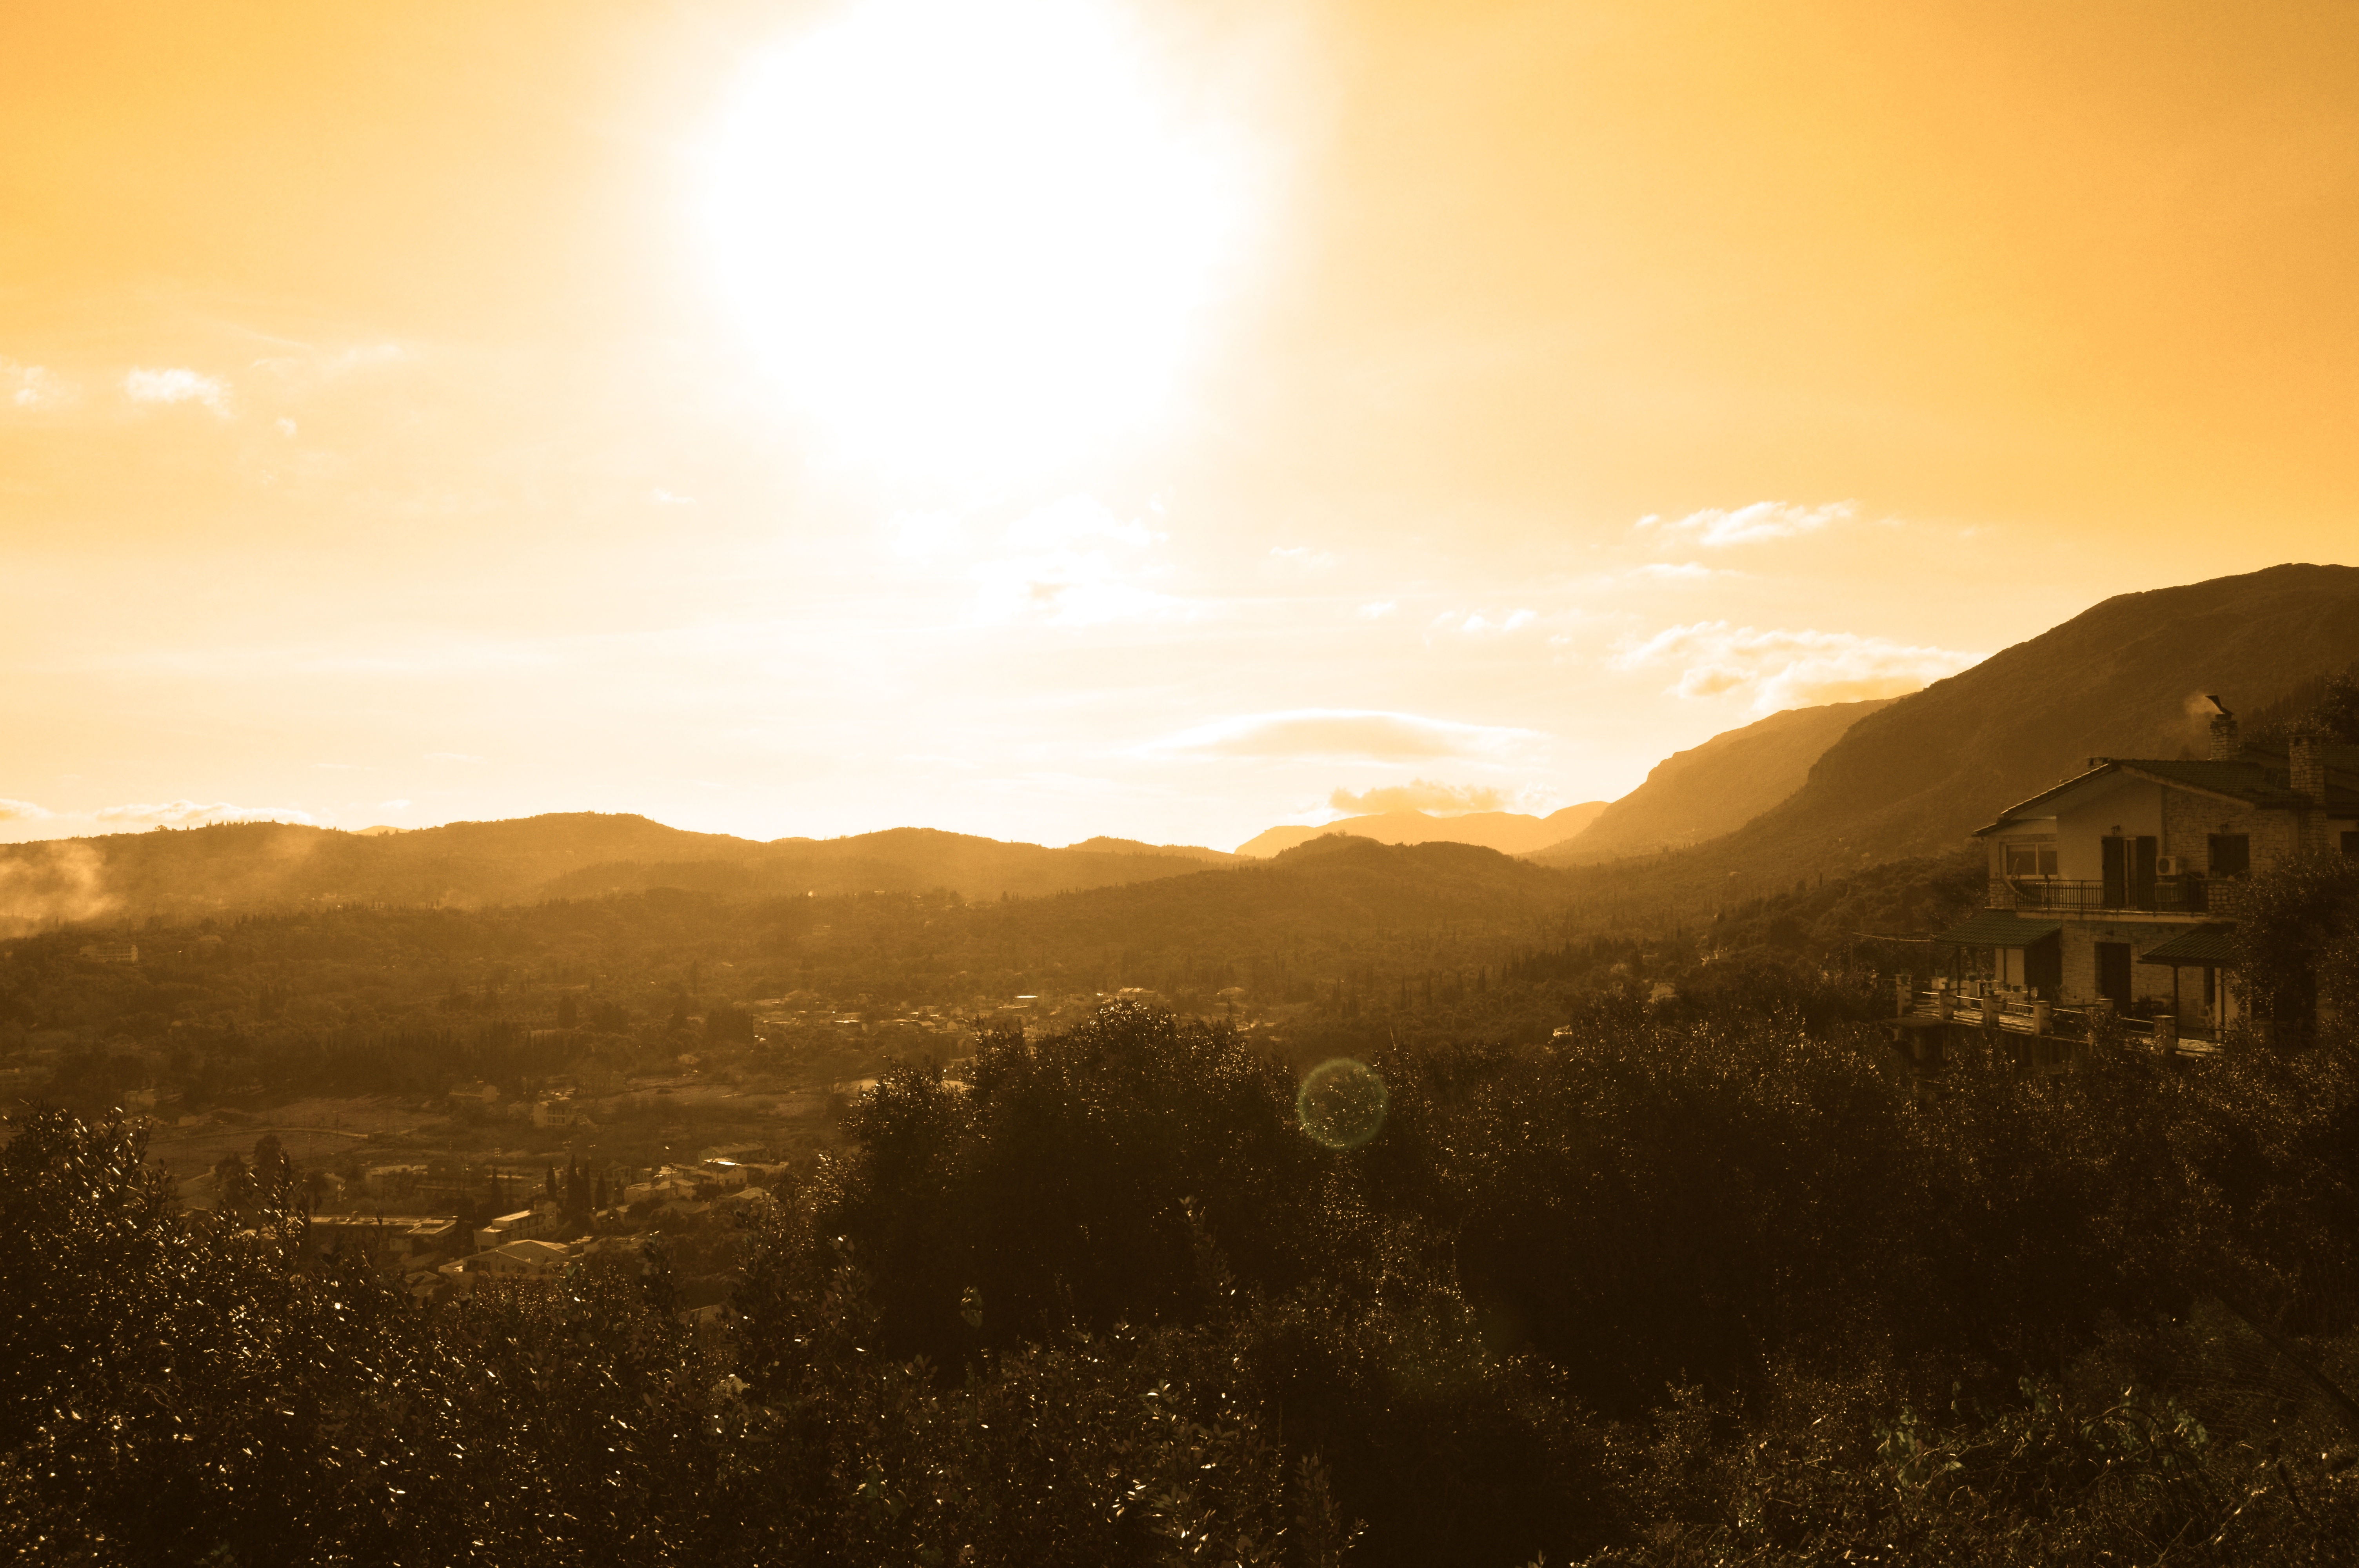
landscape, nature, horizon, mountain, cloud, sky, sun, sunrise, sunset, mist, field, sunlight, morning, hill, dawn, mountain range, dusk, evening, atmospheric phenomenon, mountainous landforms